Chris Brunt

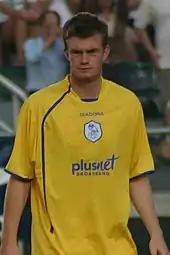
Brunt playing for Sheffield Wednesday in 2006

He moved to Sheffield Wednesday in March 2004 on an initial short-term deal. A permanent free transfer followed soon after as Brunt signed a two-year contract at Wednesday.